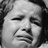
Emotion: sad